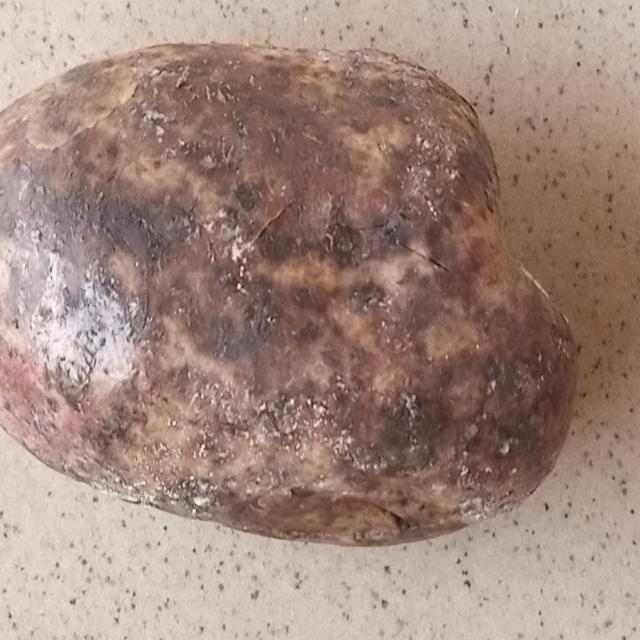
Plum grade: rotten